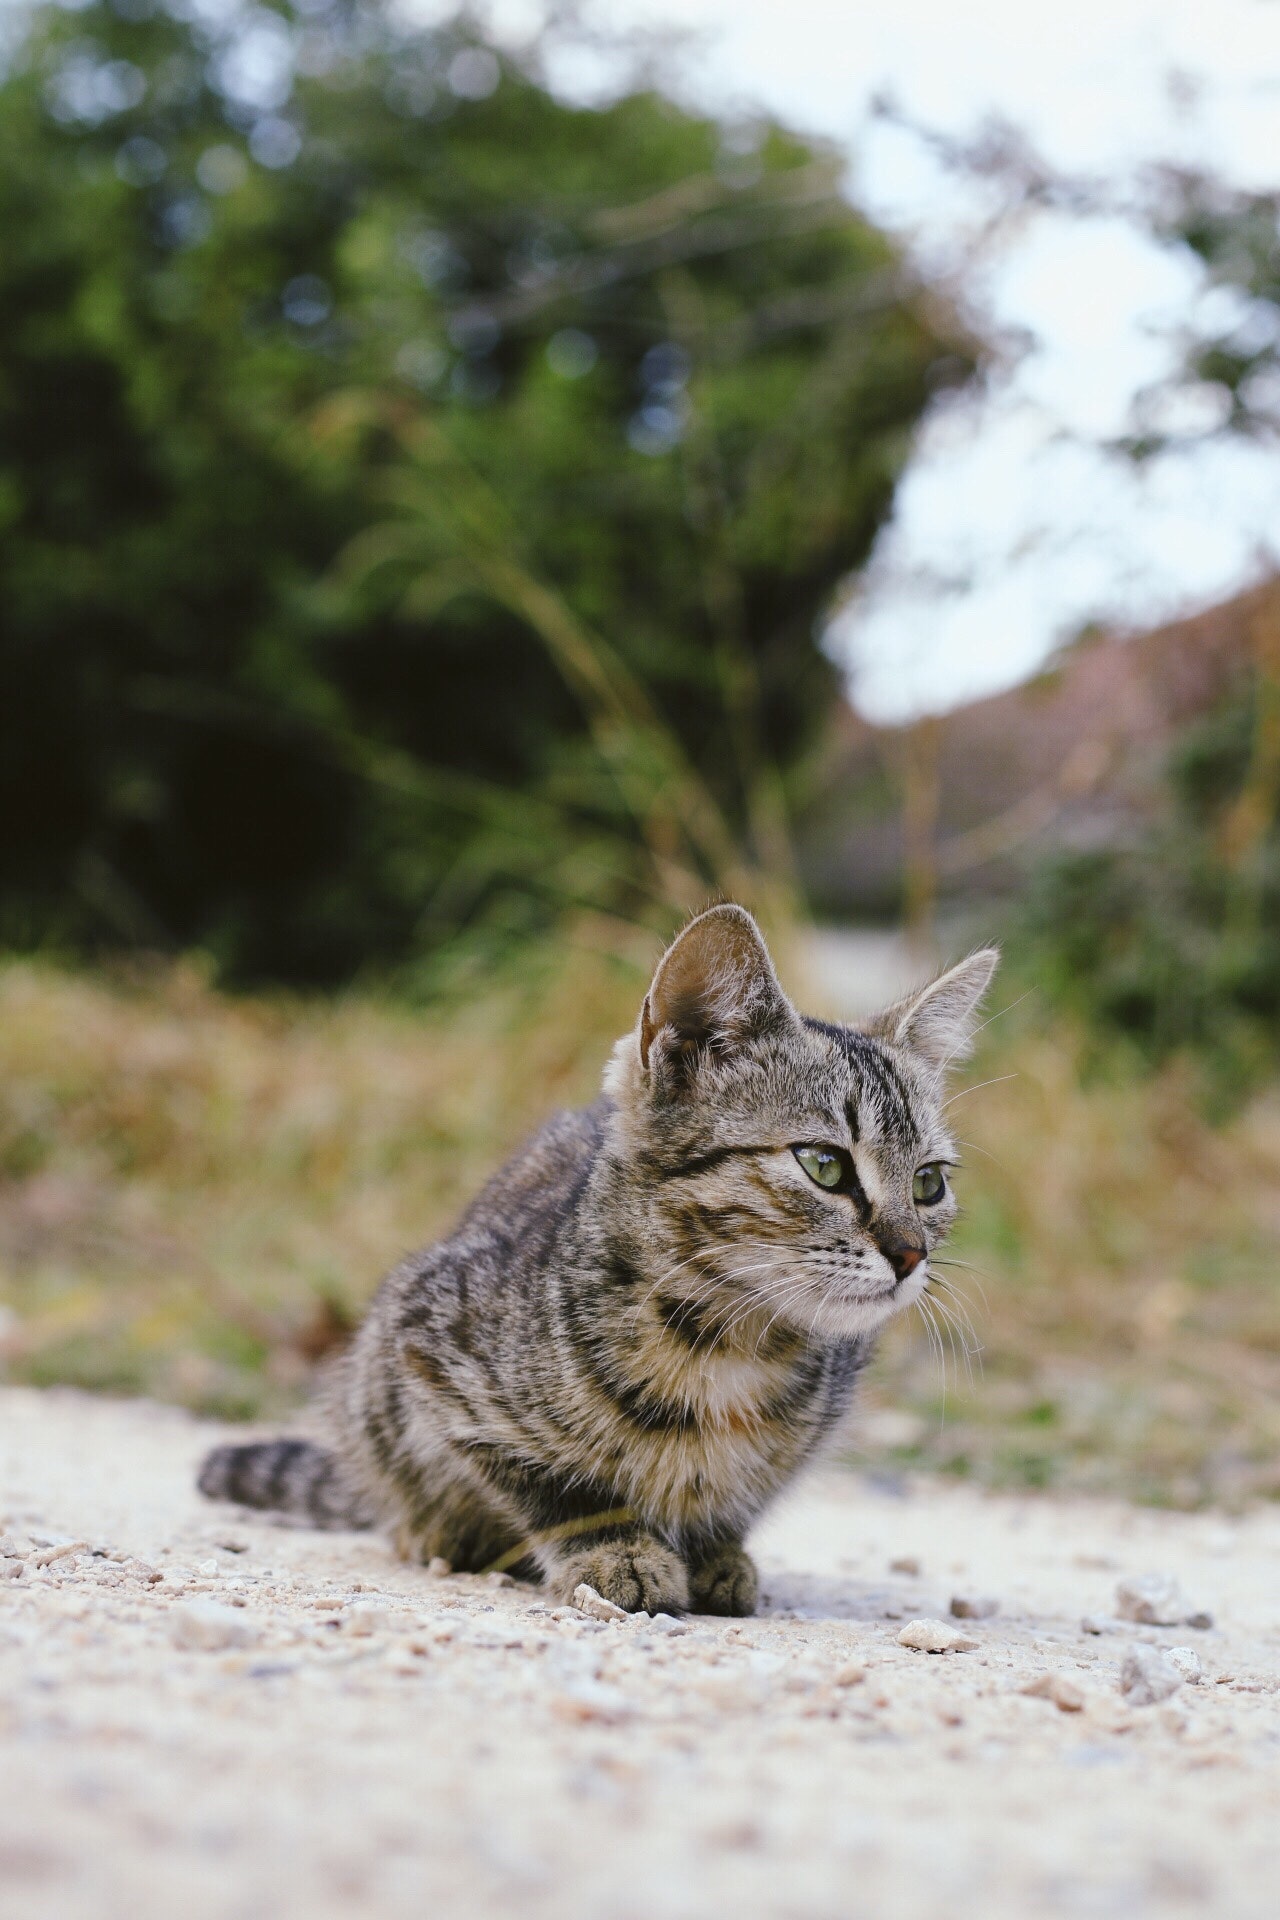
cat, wildlife, mammal, fauna, small to medium sized cats, whiskers, wild cat, cat like mammal, tabby cat, dragon li, bobcat, grass, lynx, snout, european shorthair